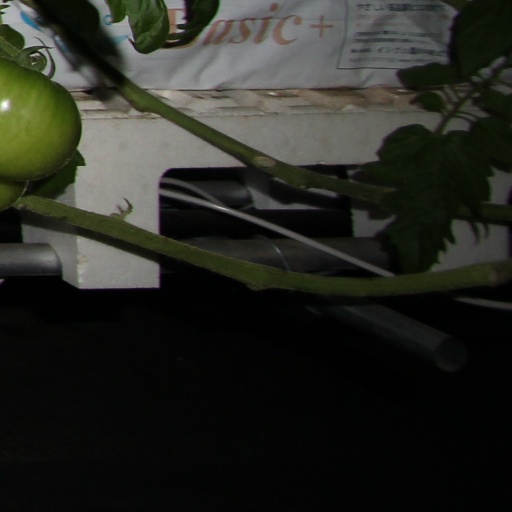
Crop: tomato